Otto II the Black

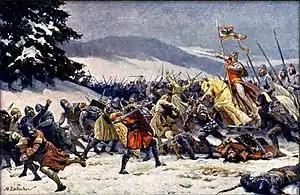
Battle of Chlumec, history painting by Adolf Liebscher (1857–1919)

Otto II the Black (– 18 February 1126), a member of the Přemyslid dynasty, ruled as a Moravian prince in Olomouc from 1107 and in Brno from 1123 until his death.